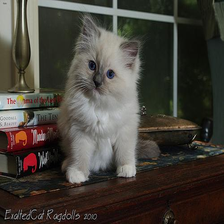
Species: cat
Breed: Ragdoll